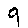
Label: 9